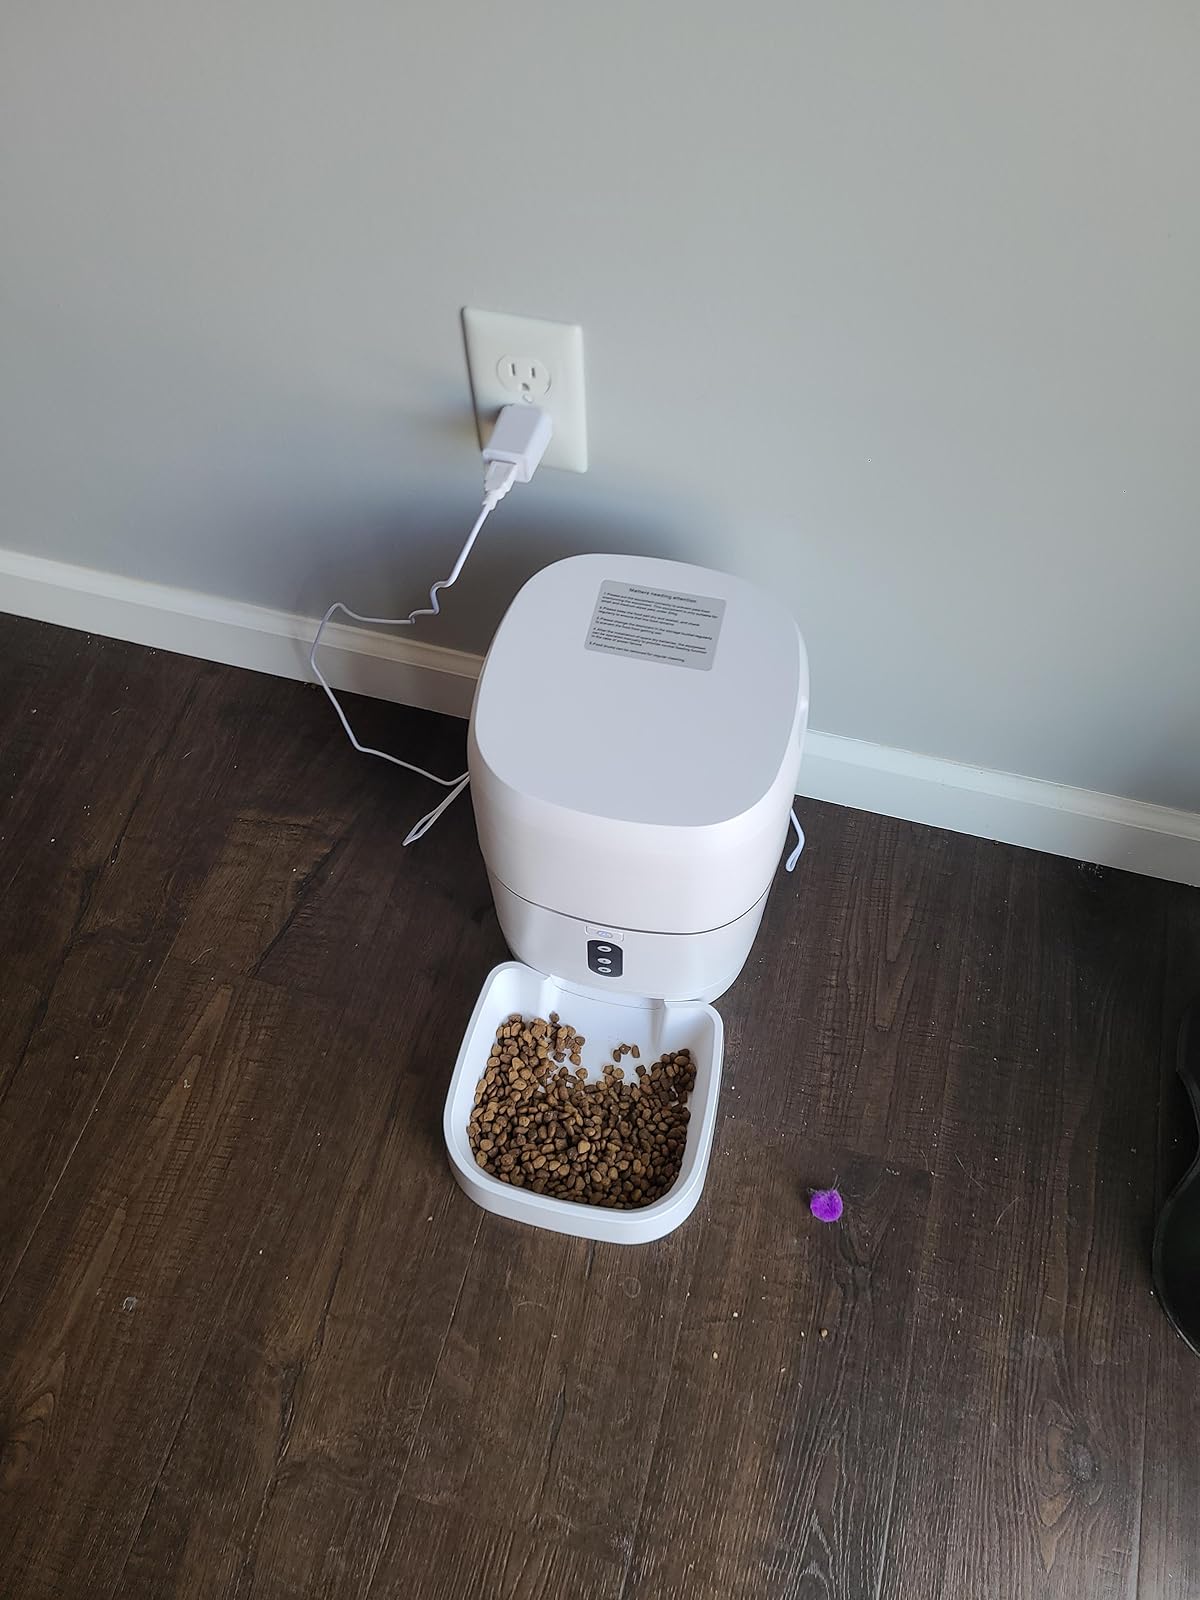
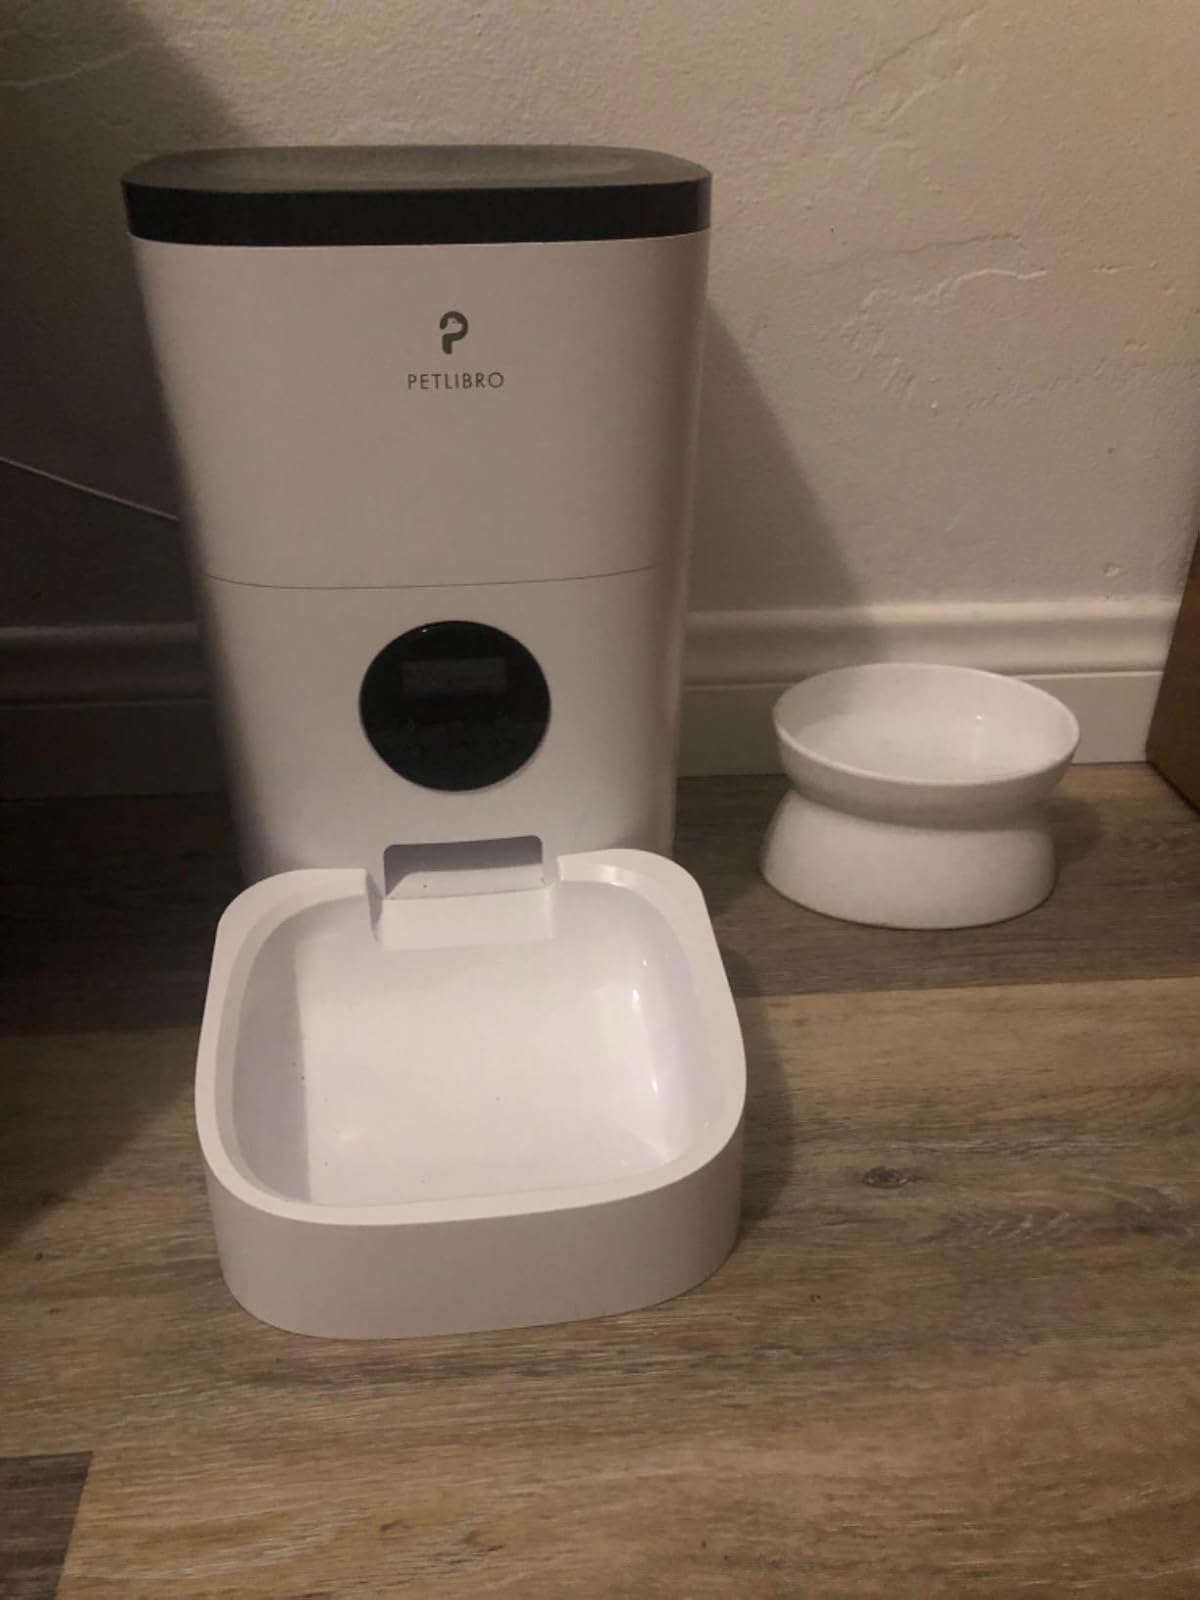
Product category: items_feeder
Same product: no